A Christmas Memory

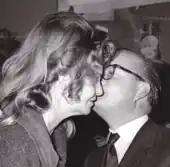
Truman Capote kisses Geraldine Page on the cheek following a preview screening of "A Christmas Memory" on October 28, 1966

"A Christmas Memory" was adapted for television for "ABC Stage 67" by Truman Capote and Eleanor Perry. The production starred Geraldine Page and Donnie Melvin, and Truman Capote was the narrator. Both the teleplay and the program's star, Geraldine Page, won Emmy Awards. The production also won a Peabody Award. This production is available on video under such titles as "ABC Playhouse 67: A Christmas Memory" or "Truman Capote's "A Christmas Memory"". This version starring Geraldine Page was also released in cinemas by Allied Artists in 1969 as part of "Truman Capote's Trilogy".